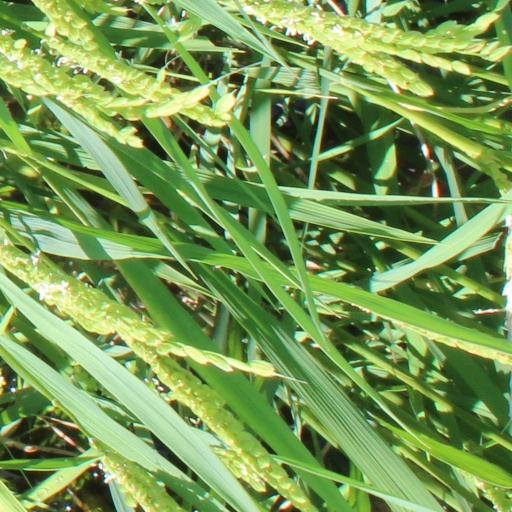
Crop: rice